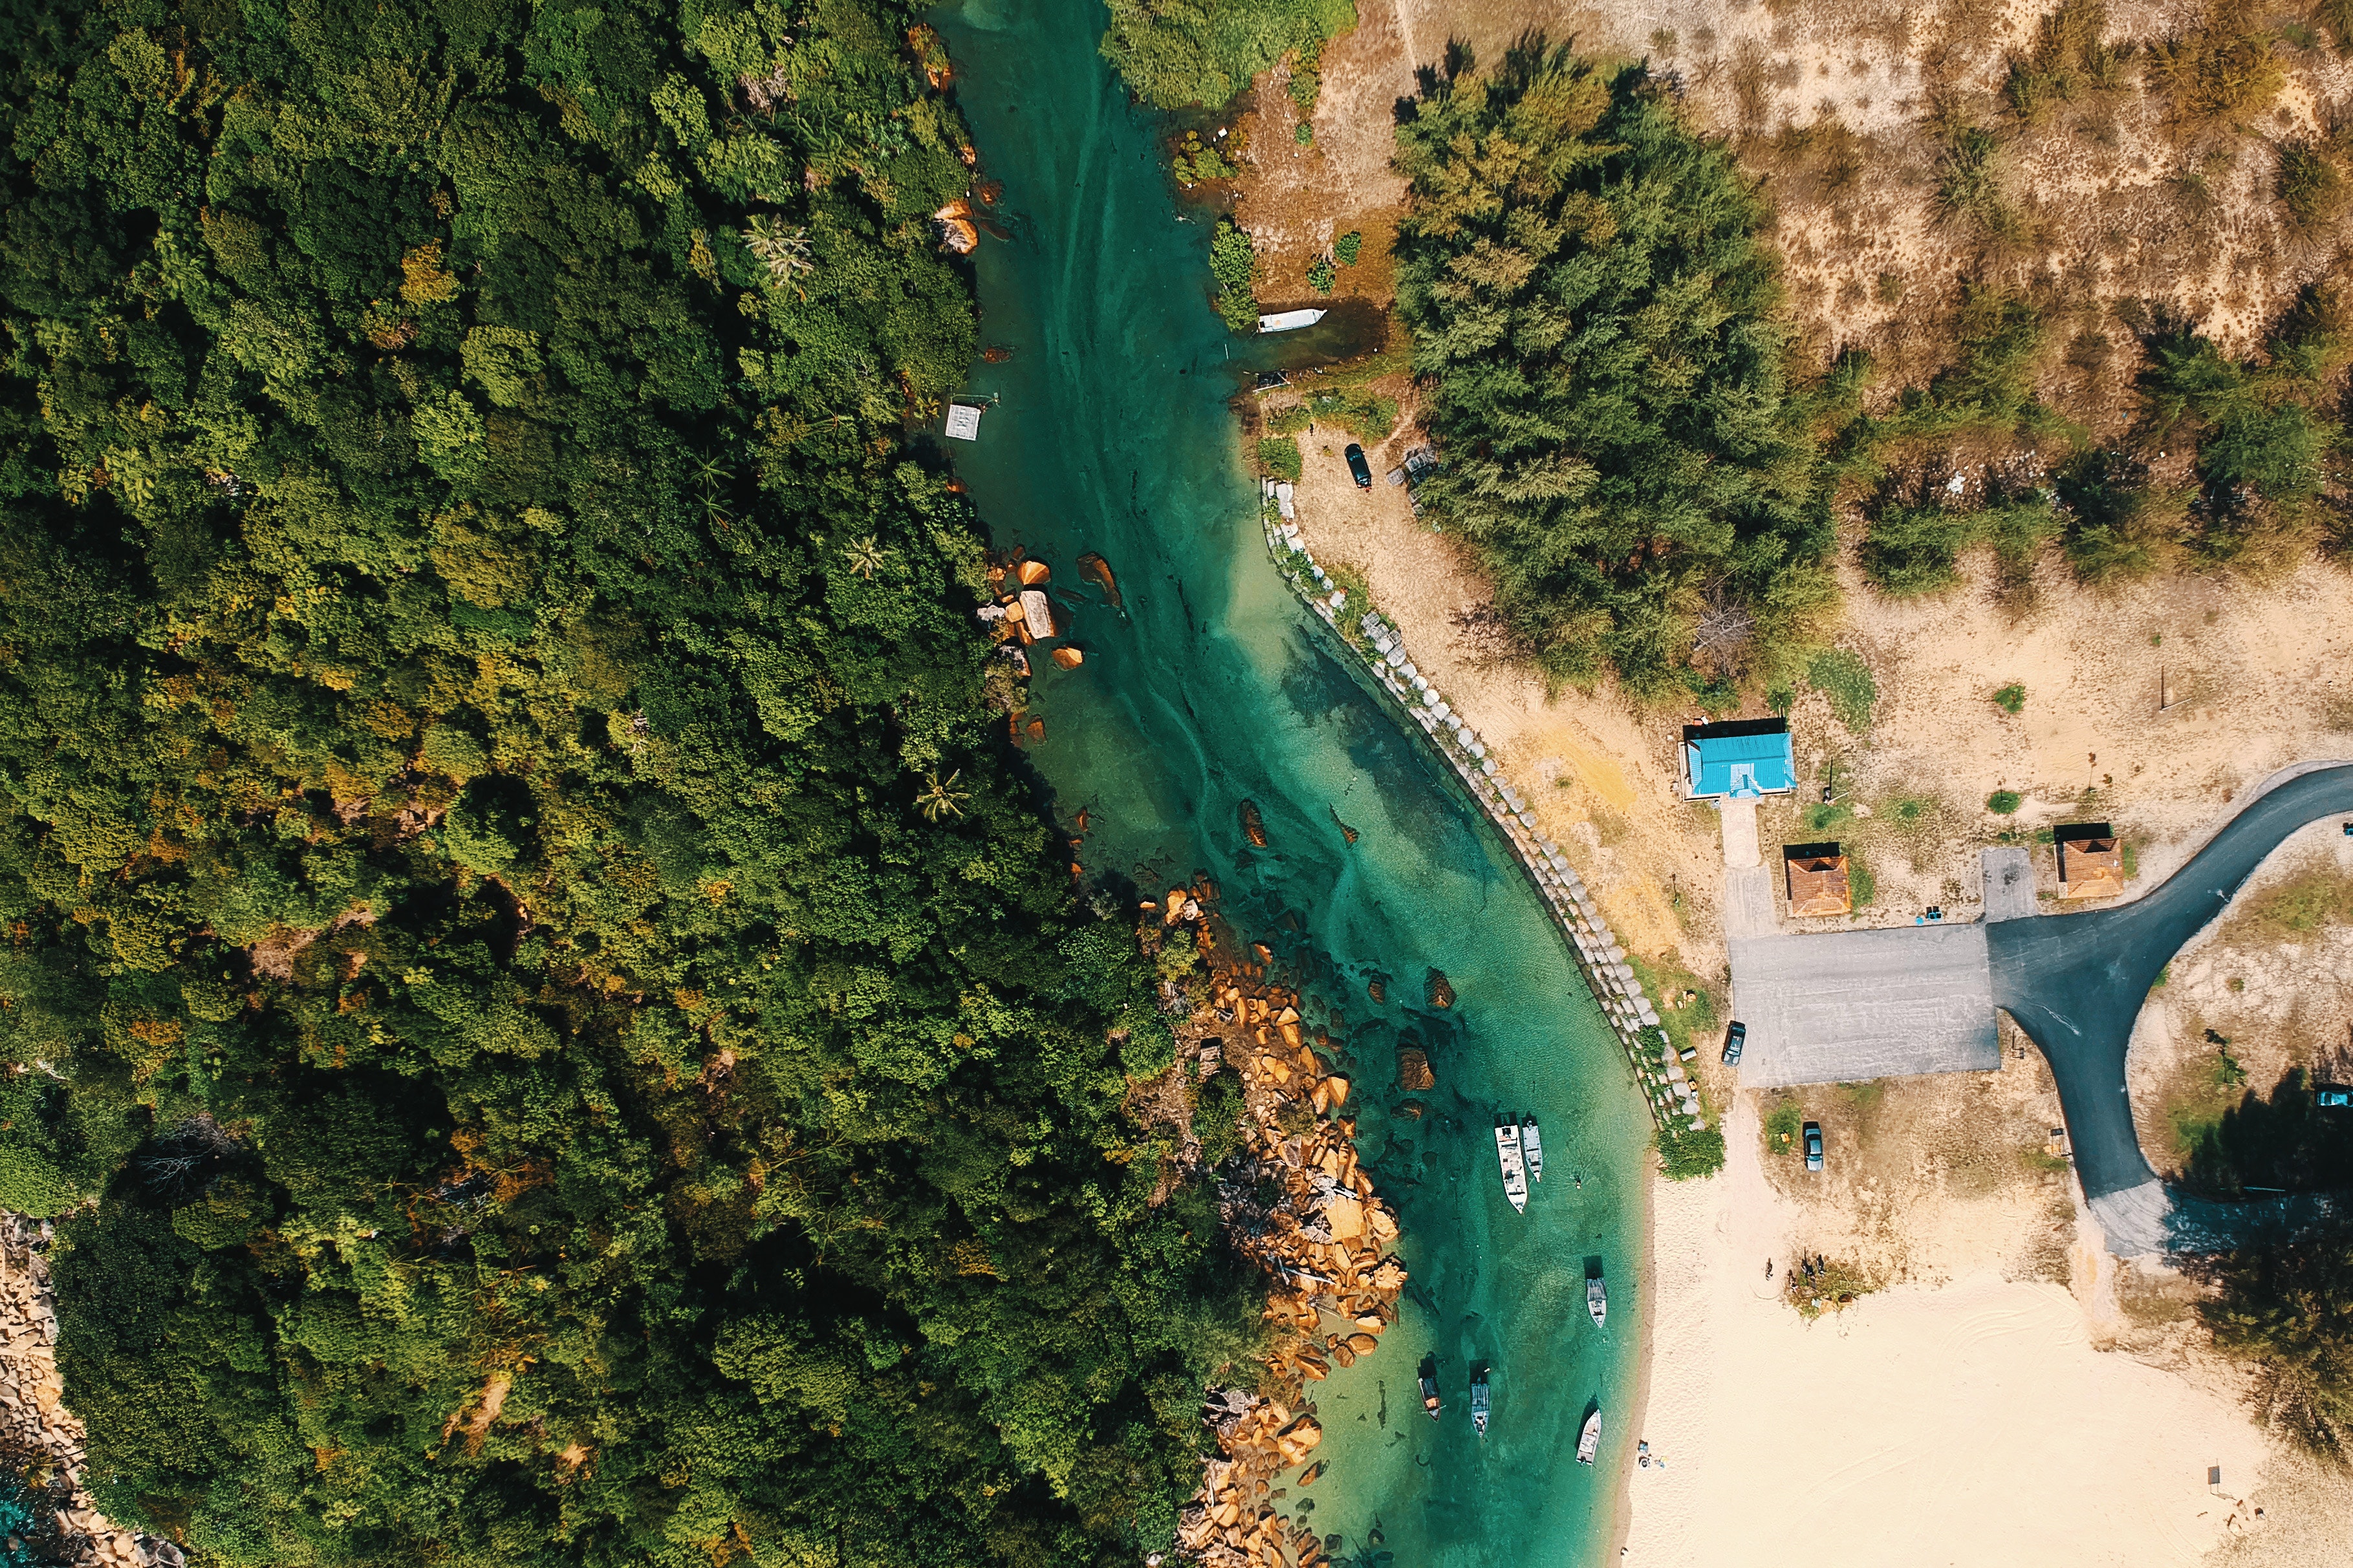
aerial photography, water, tree, geological phenomenon, watercourse, landscape, photography, bird's eye view, coast, road